Filip Petrušev

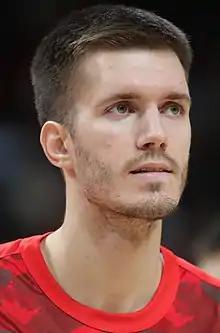
Petrušev with Crvena zvezda in November 2022

Filip Petrušev (born April 15, 2000) is a Serbian professional basketball player for Dubai Basketball of the ABA League and the EuroLeague. He played college basketball for the Gonzaga Bulldogs.